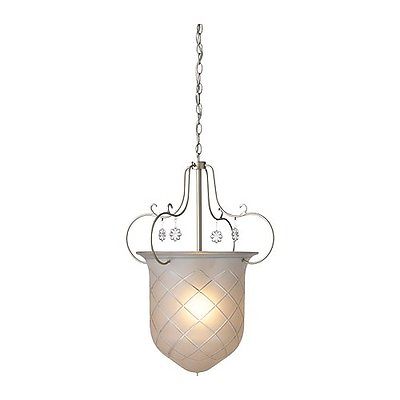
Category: lamp